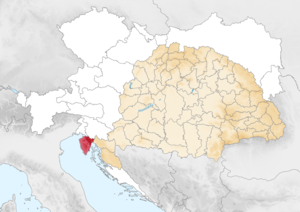
Carte de l'Istrie en 1914
La marche d'Istrie ou margraviat d'Istrie est à l'origine une marche carolingienne destinée à la défense de la frontière nord-est de l'Italie contre les Slaves et les Avars, puis contre les Magyars. Elle recouvrait la péninsule d'Istrie et comprenait le territoire conquis par le roi Pépin d'Italie en 789.
Les royaumes et pays représentés au Conseil d'Empire, ou au Reichsrat était, de 1867 à 1918, la désignation officielle de l'ensemble formé par les territoires au nord et à l'ouest de la monarchie austro-hongroise. Il comprenait ces terres de l'ancien empire d'Autriche ayant fait partie de la Confédération germanique, c'est-à-dire les territoires héréditaires des Habsbourg et les pays de la couronne de Bohême, ainsi que le royaume de Galicie et de Lodomérie, la Bucovine et le royaume de Dalmatie. Le nom courant, aussi parmi les juristes et les fonctionnaires, était Cisleithanie, contrairement à la Transleithanie, la partie hongroise.